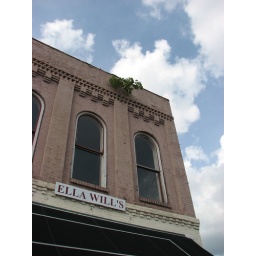
A tree growing in the cracks of the building at the corner of First and Jefferson in Pulaski, TN.